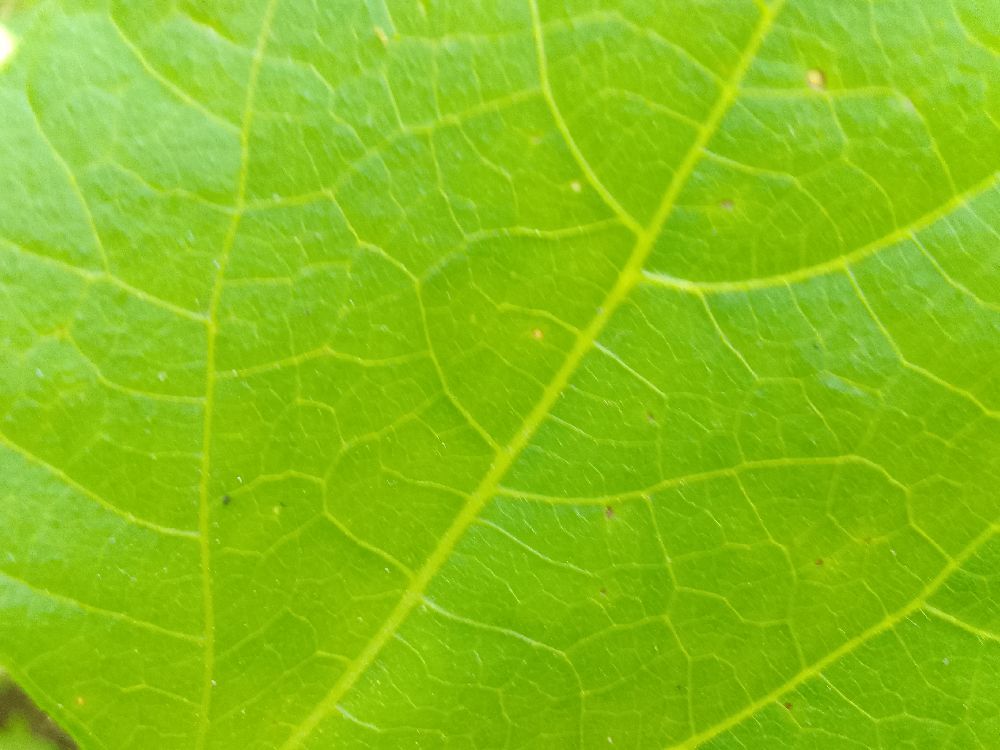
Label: healthy